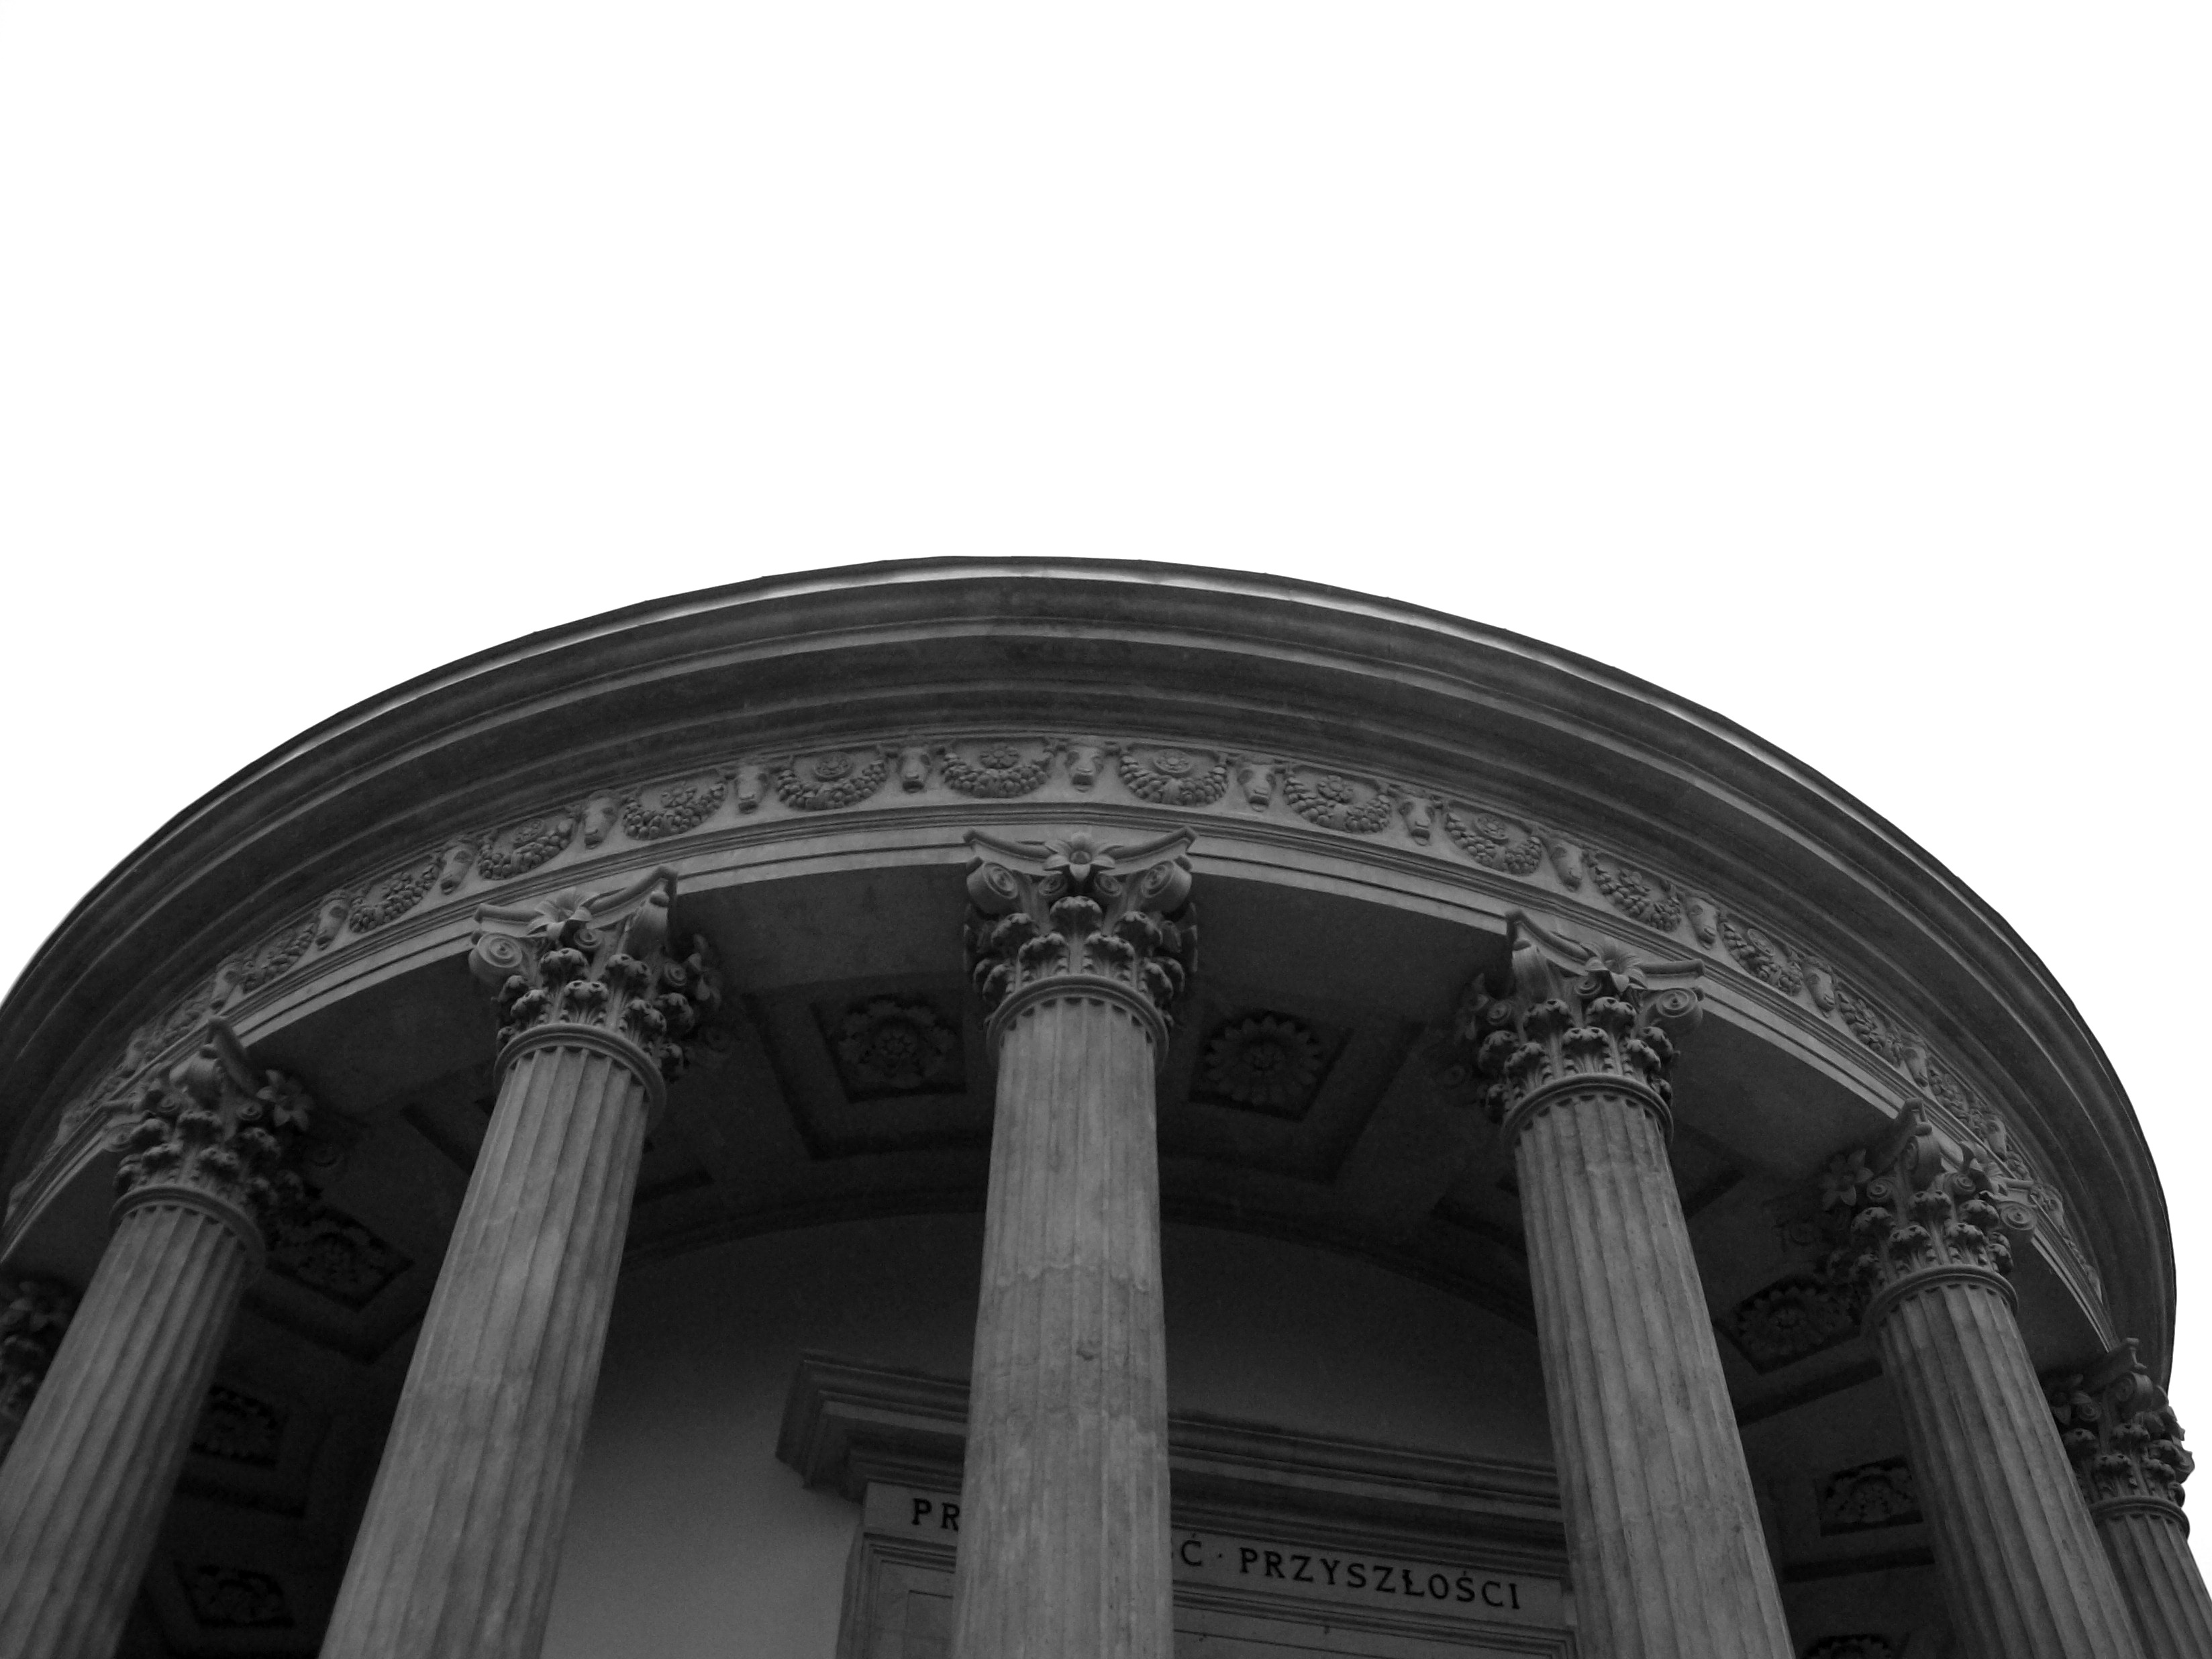
black and white, structure, arch, column, monochrome, symmetry, monochrome photography